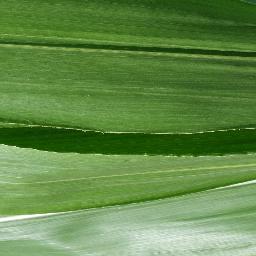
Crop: corn
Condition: (maize)_healthy